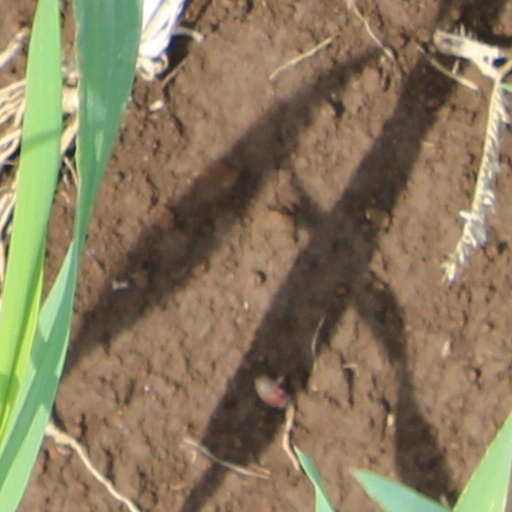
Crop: wheat